Wembley Stadium

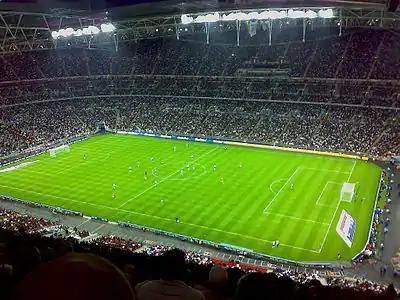
Wembley Stadium pitch during England friendly against Germany in August 2007

The new stadium was completed and handed over to the FA on 9 March 2007. The official Wembley Stadium website had announced that the stadium would be open for public viewing for local residents of Brent on 3 March 2007, however this was delayed by two weeks and instead happened on 17 March.